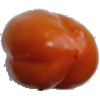
Label: orange_pepper